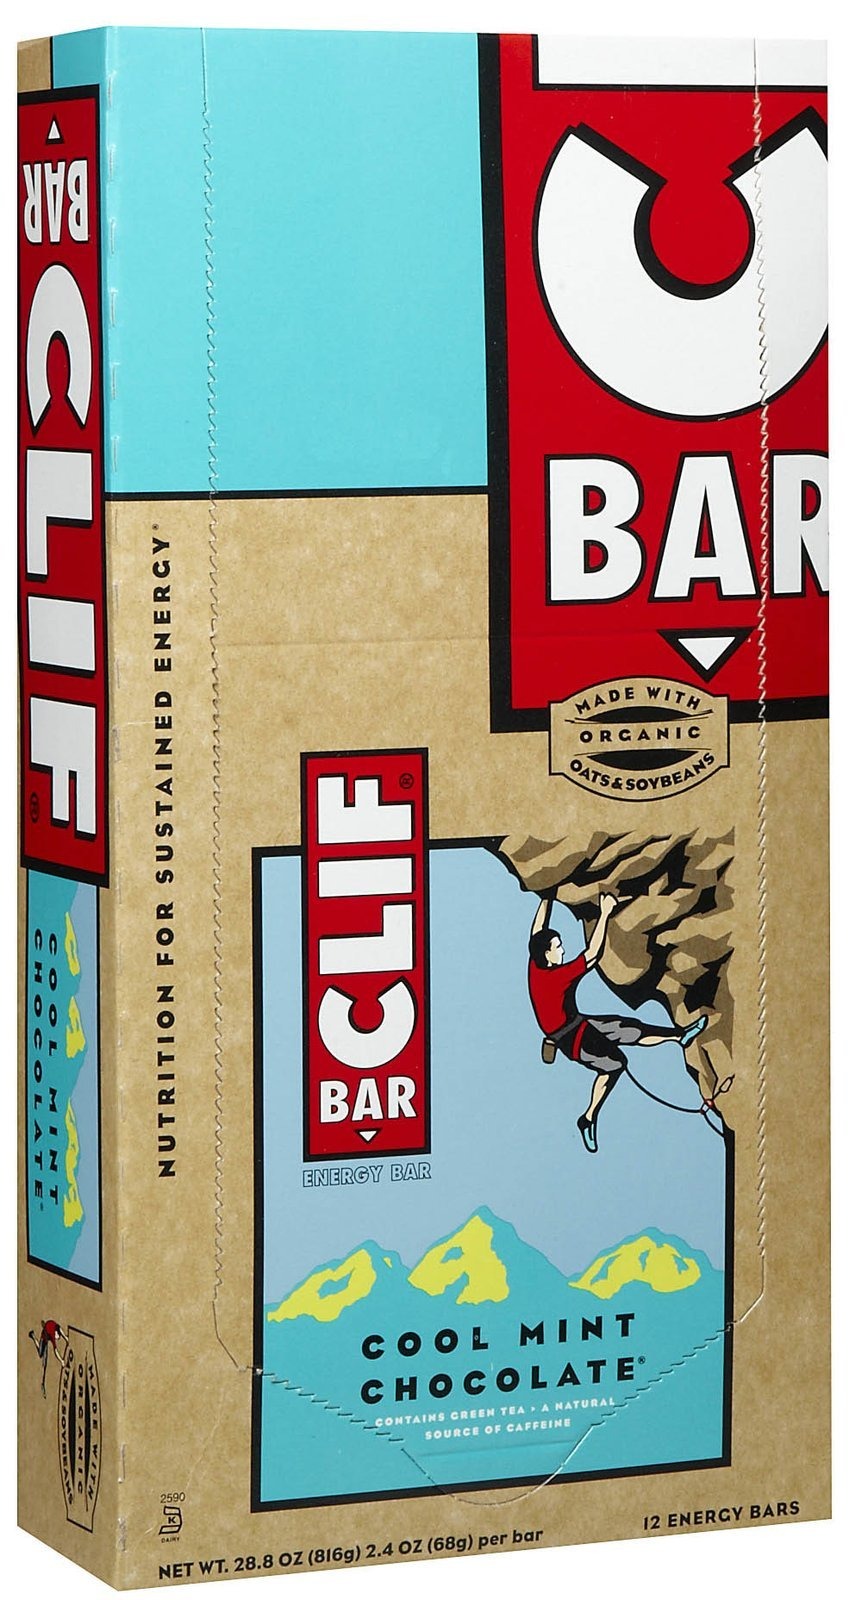
Item Name: Clif Bar Energy Bars, Cool Mint Chocolate, 12 ct
Value: 12.0
Unit: Count

Price: 15.99